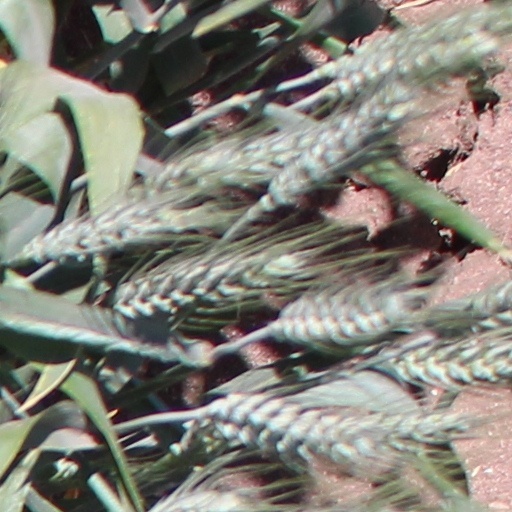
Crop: wheat